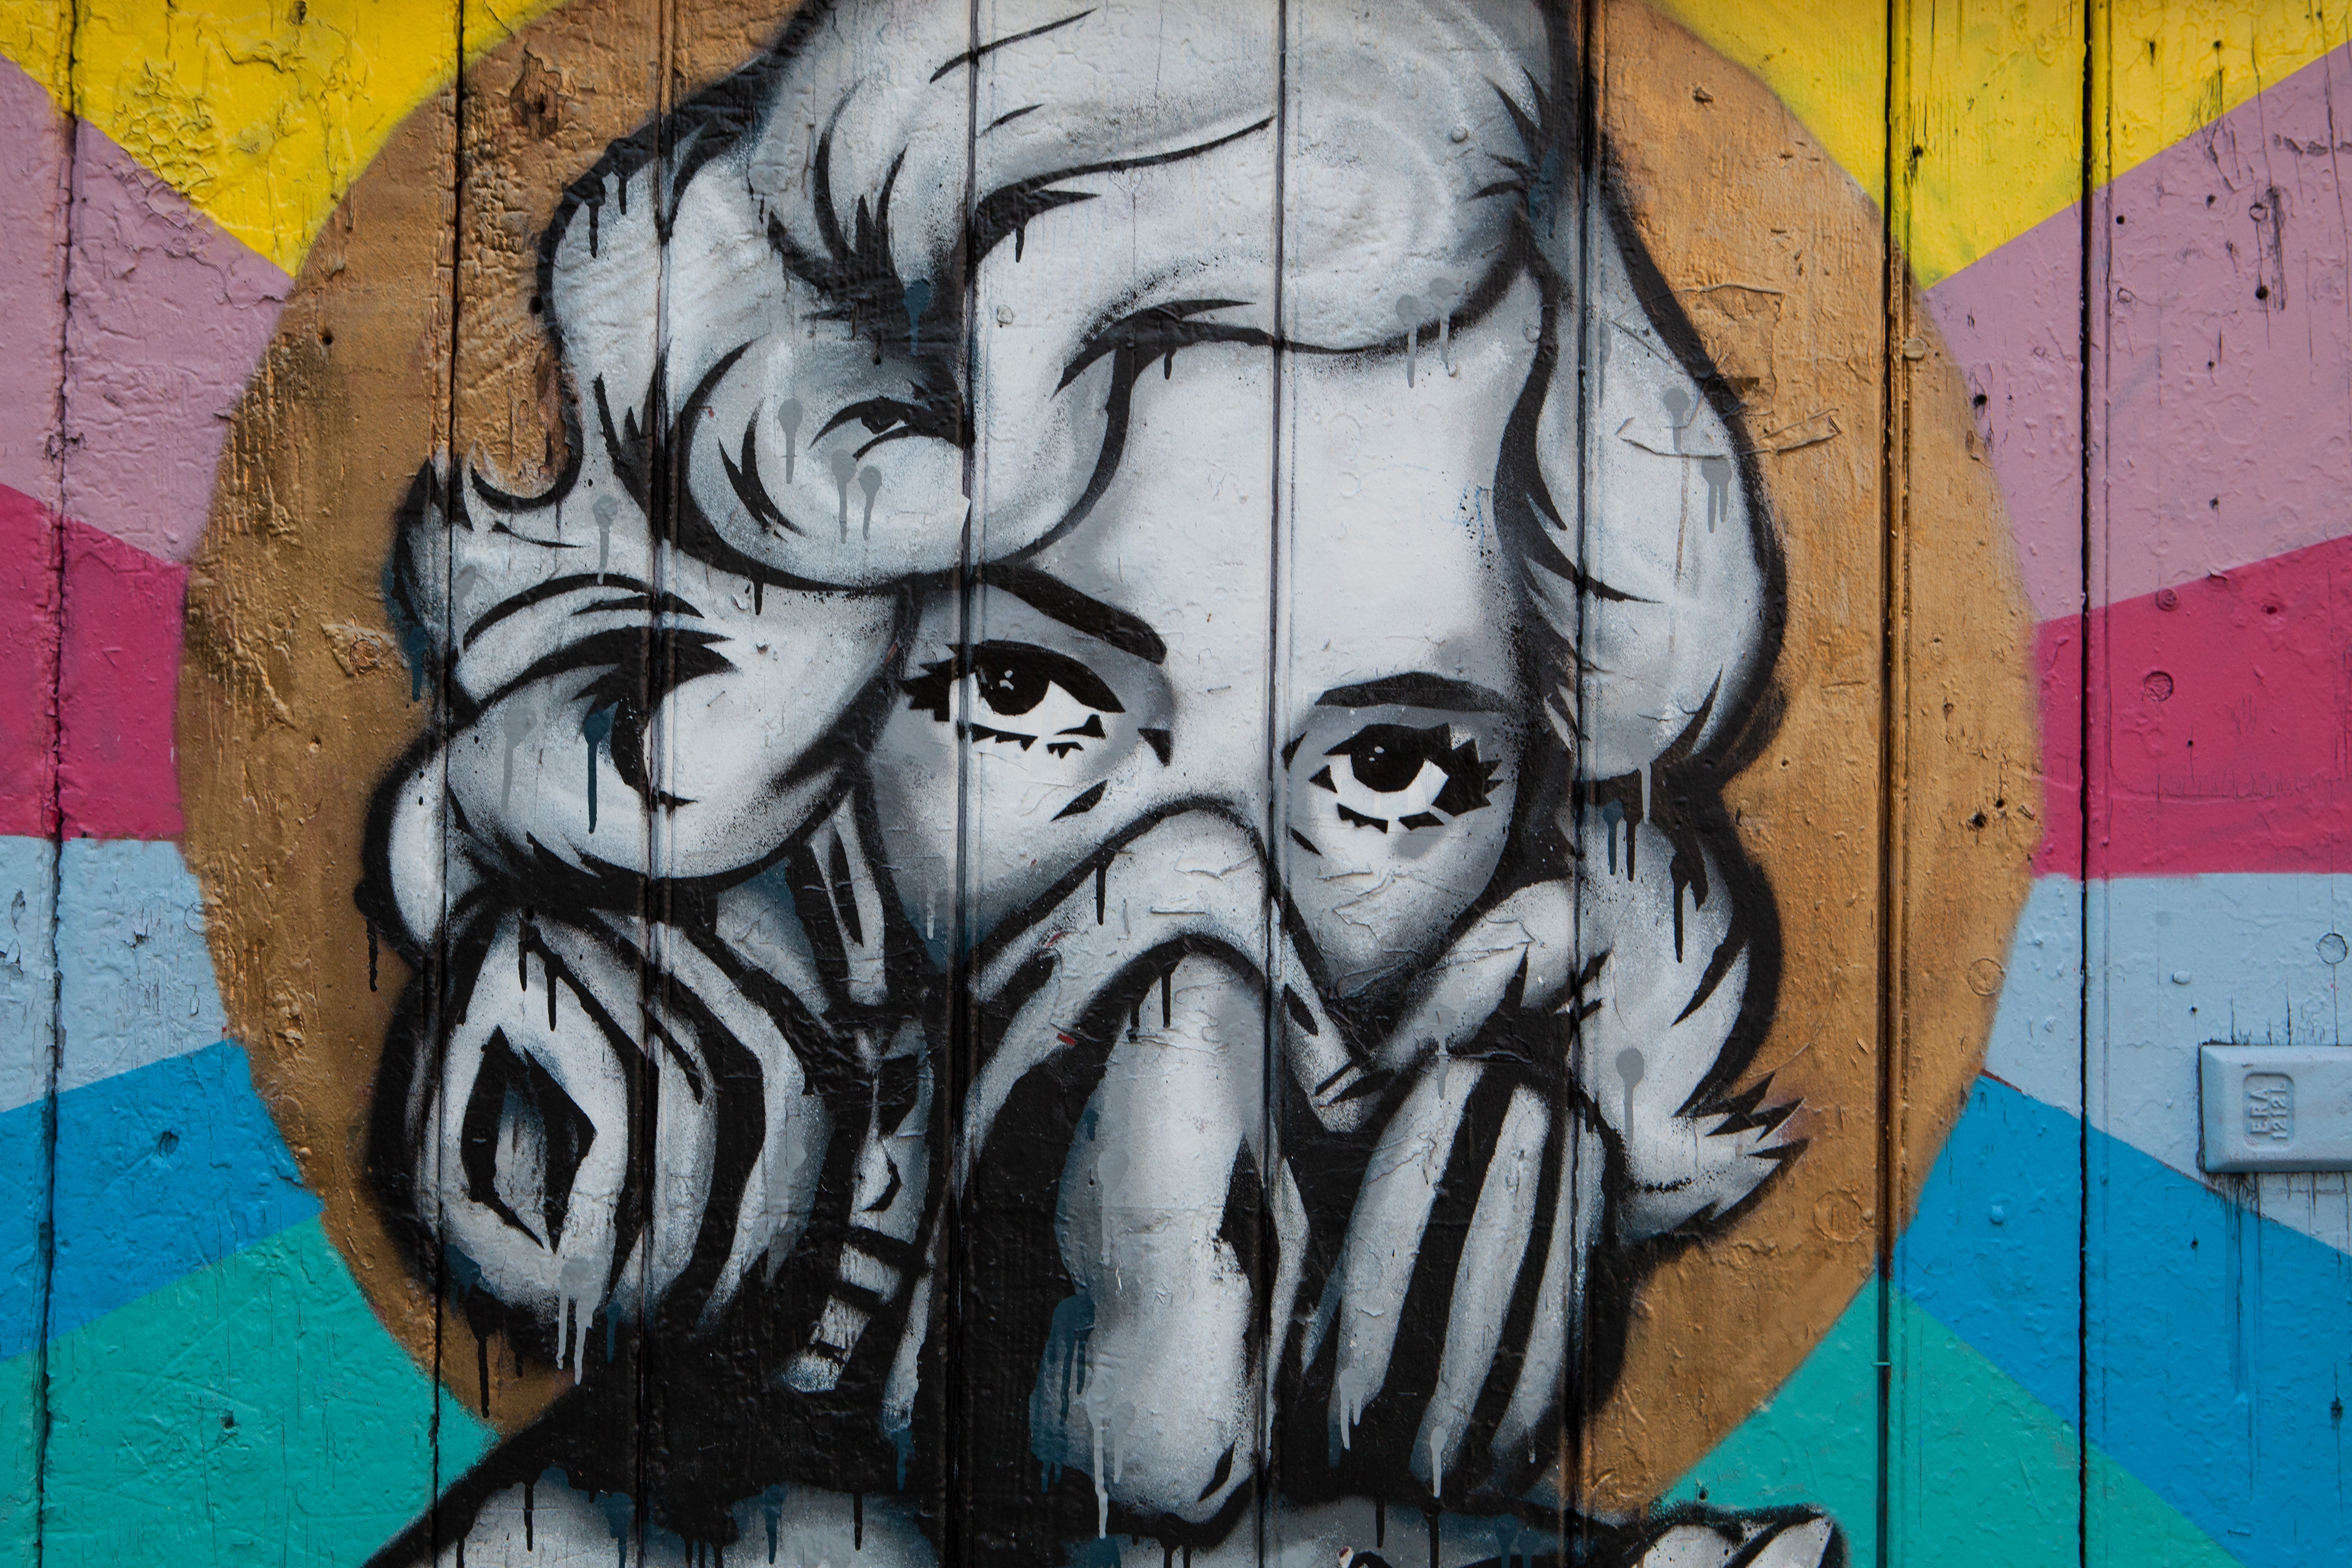
street art, graffiti, art, wall, mural, illustration, visual arts, wrinkle, painting